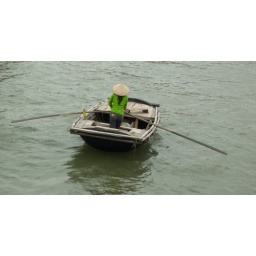
one girl in a boat